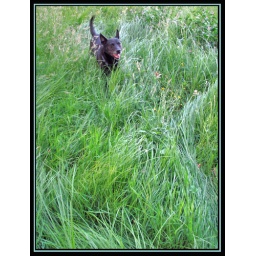
Iole swimming in a sea of green grass